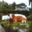
Label: cattle